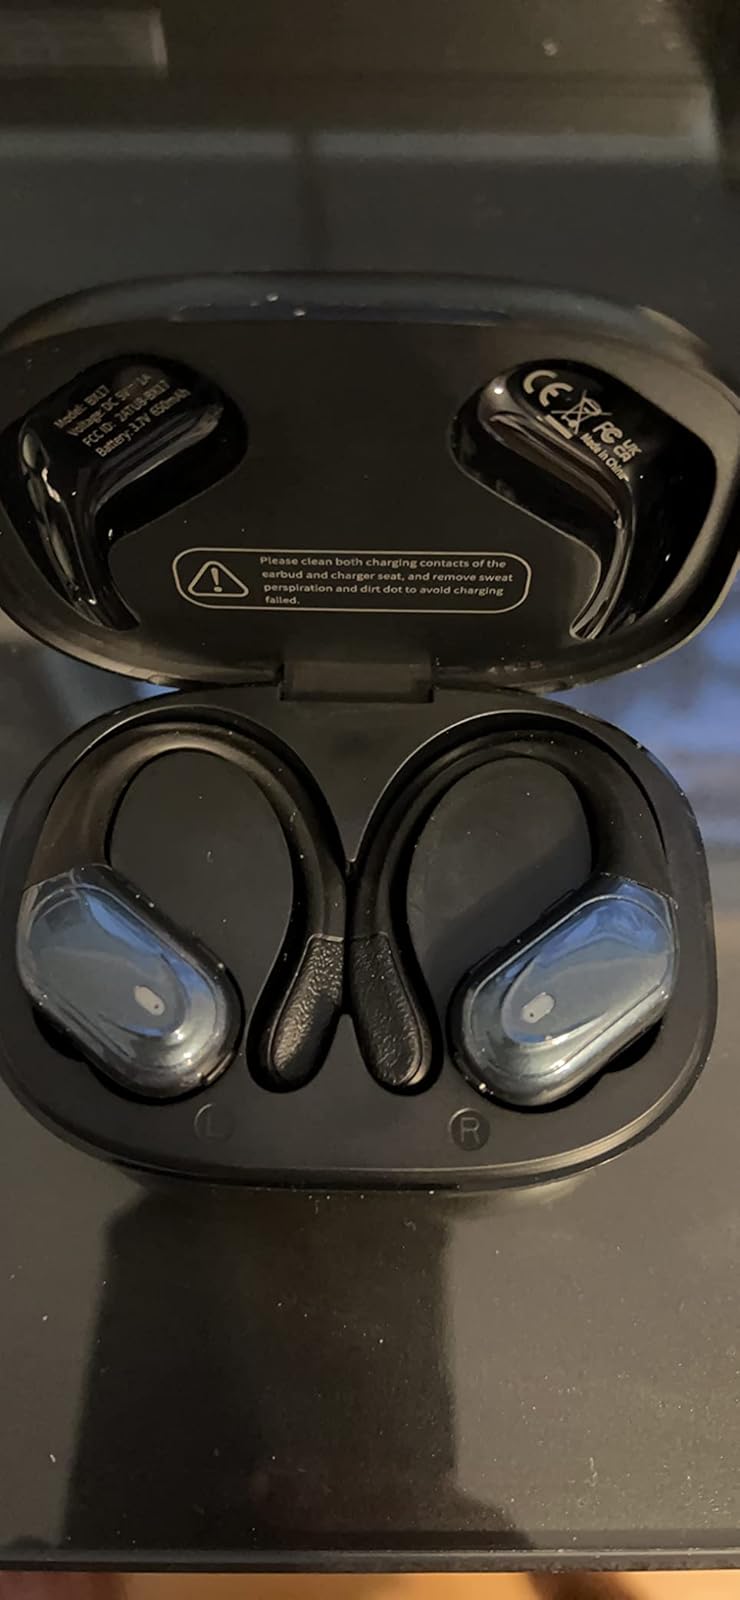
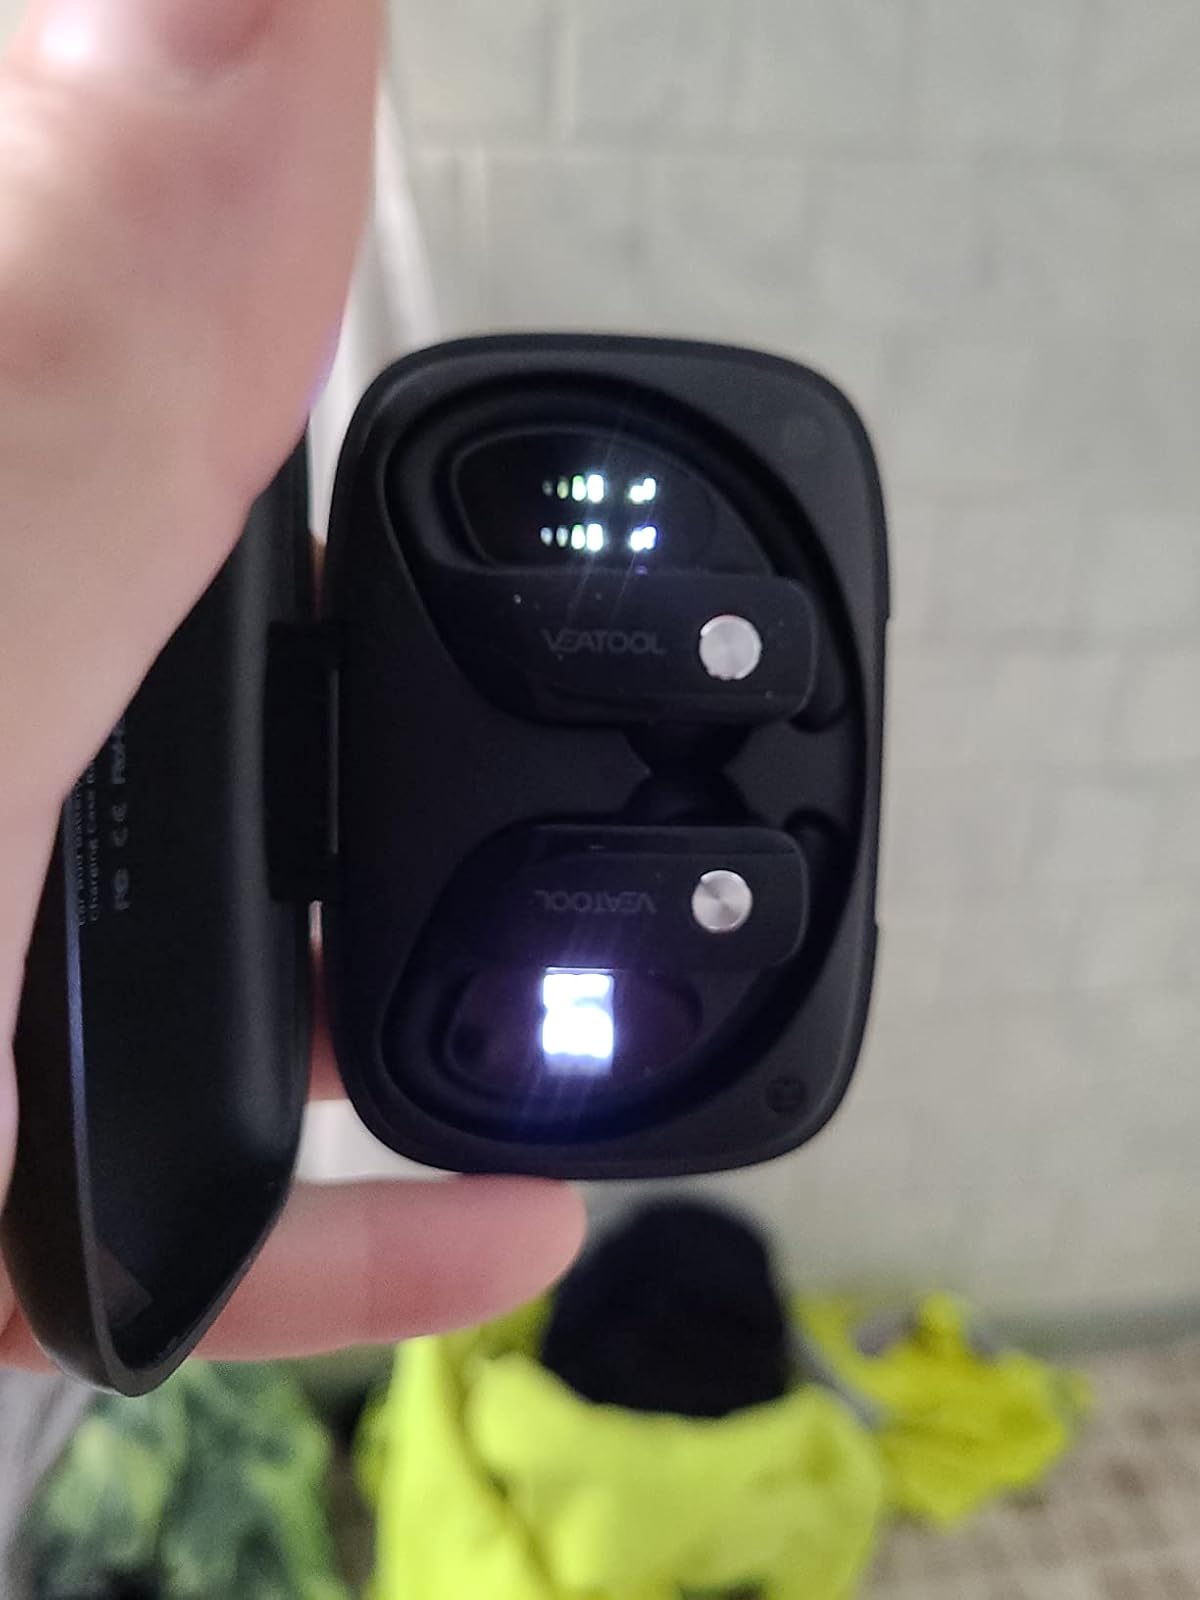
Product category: earbuds
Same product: no